Naanu Nanna Kanasu

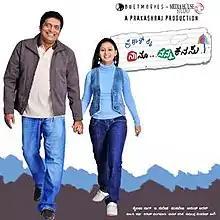
Film poster

Naanu Nanna Kanasu is a 2010 Indian Kannada-language comedy drama film directed by Prakash Raj, starring himself and Amulya. It is a remake of the Tamil film "Abhiyum Naanum" (which was inspired by "Father of the Bride") that was produced by Prakash Raj himself. Ramya was originally cast as the lead in the film, but she was later replaced by Amoolya. In Bangalore, the film ran in theatres for 17 consecutive weeks.